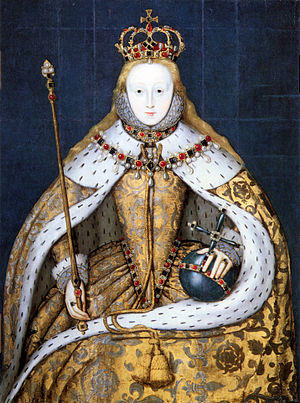
Elizabeth (film)
Elizabeth er en britisk historisk film fra 1998 løst baseret på begivenhederne i dronning Elizabeth 1. af Englands regeringstid. Filmen er instrueret af Shekhar Kapur og har Cate Blanchett i titelrollen som dronning Elizabeth.